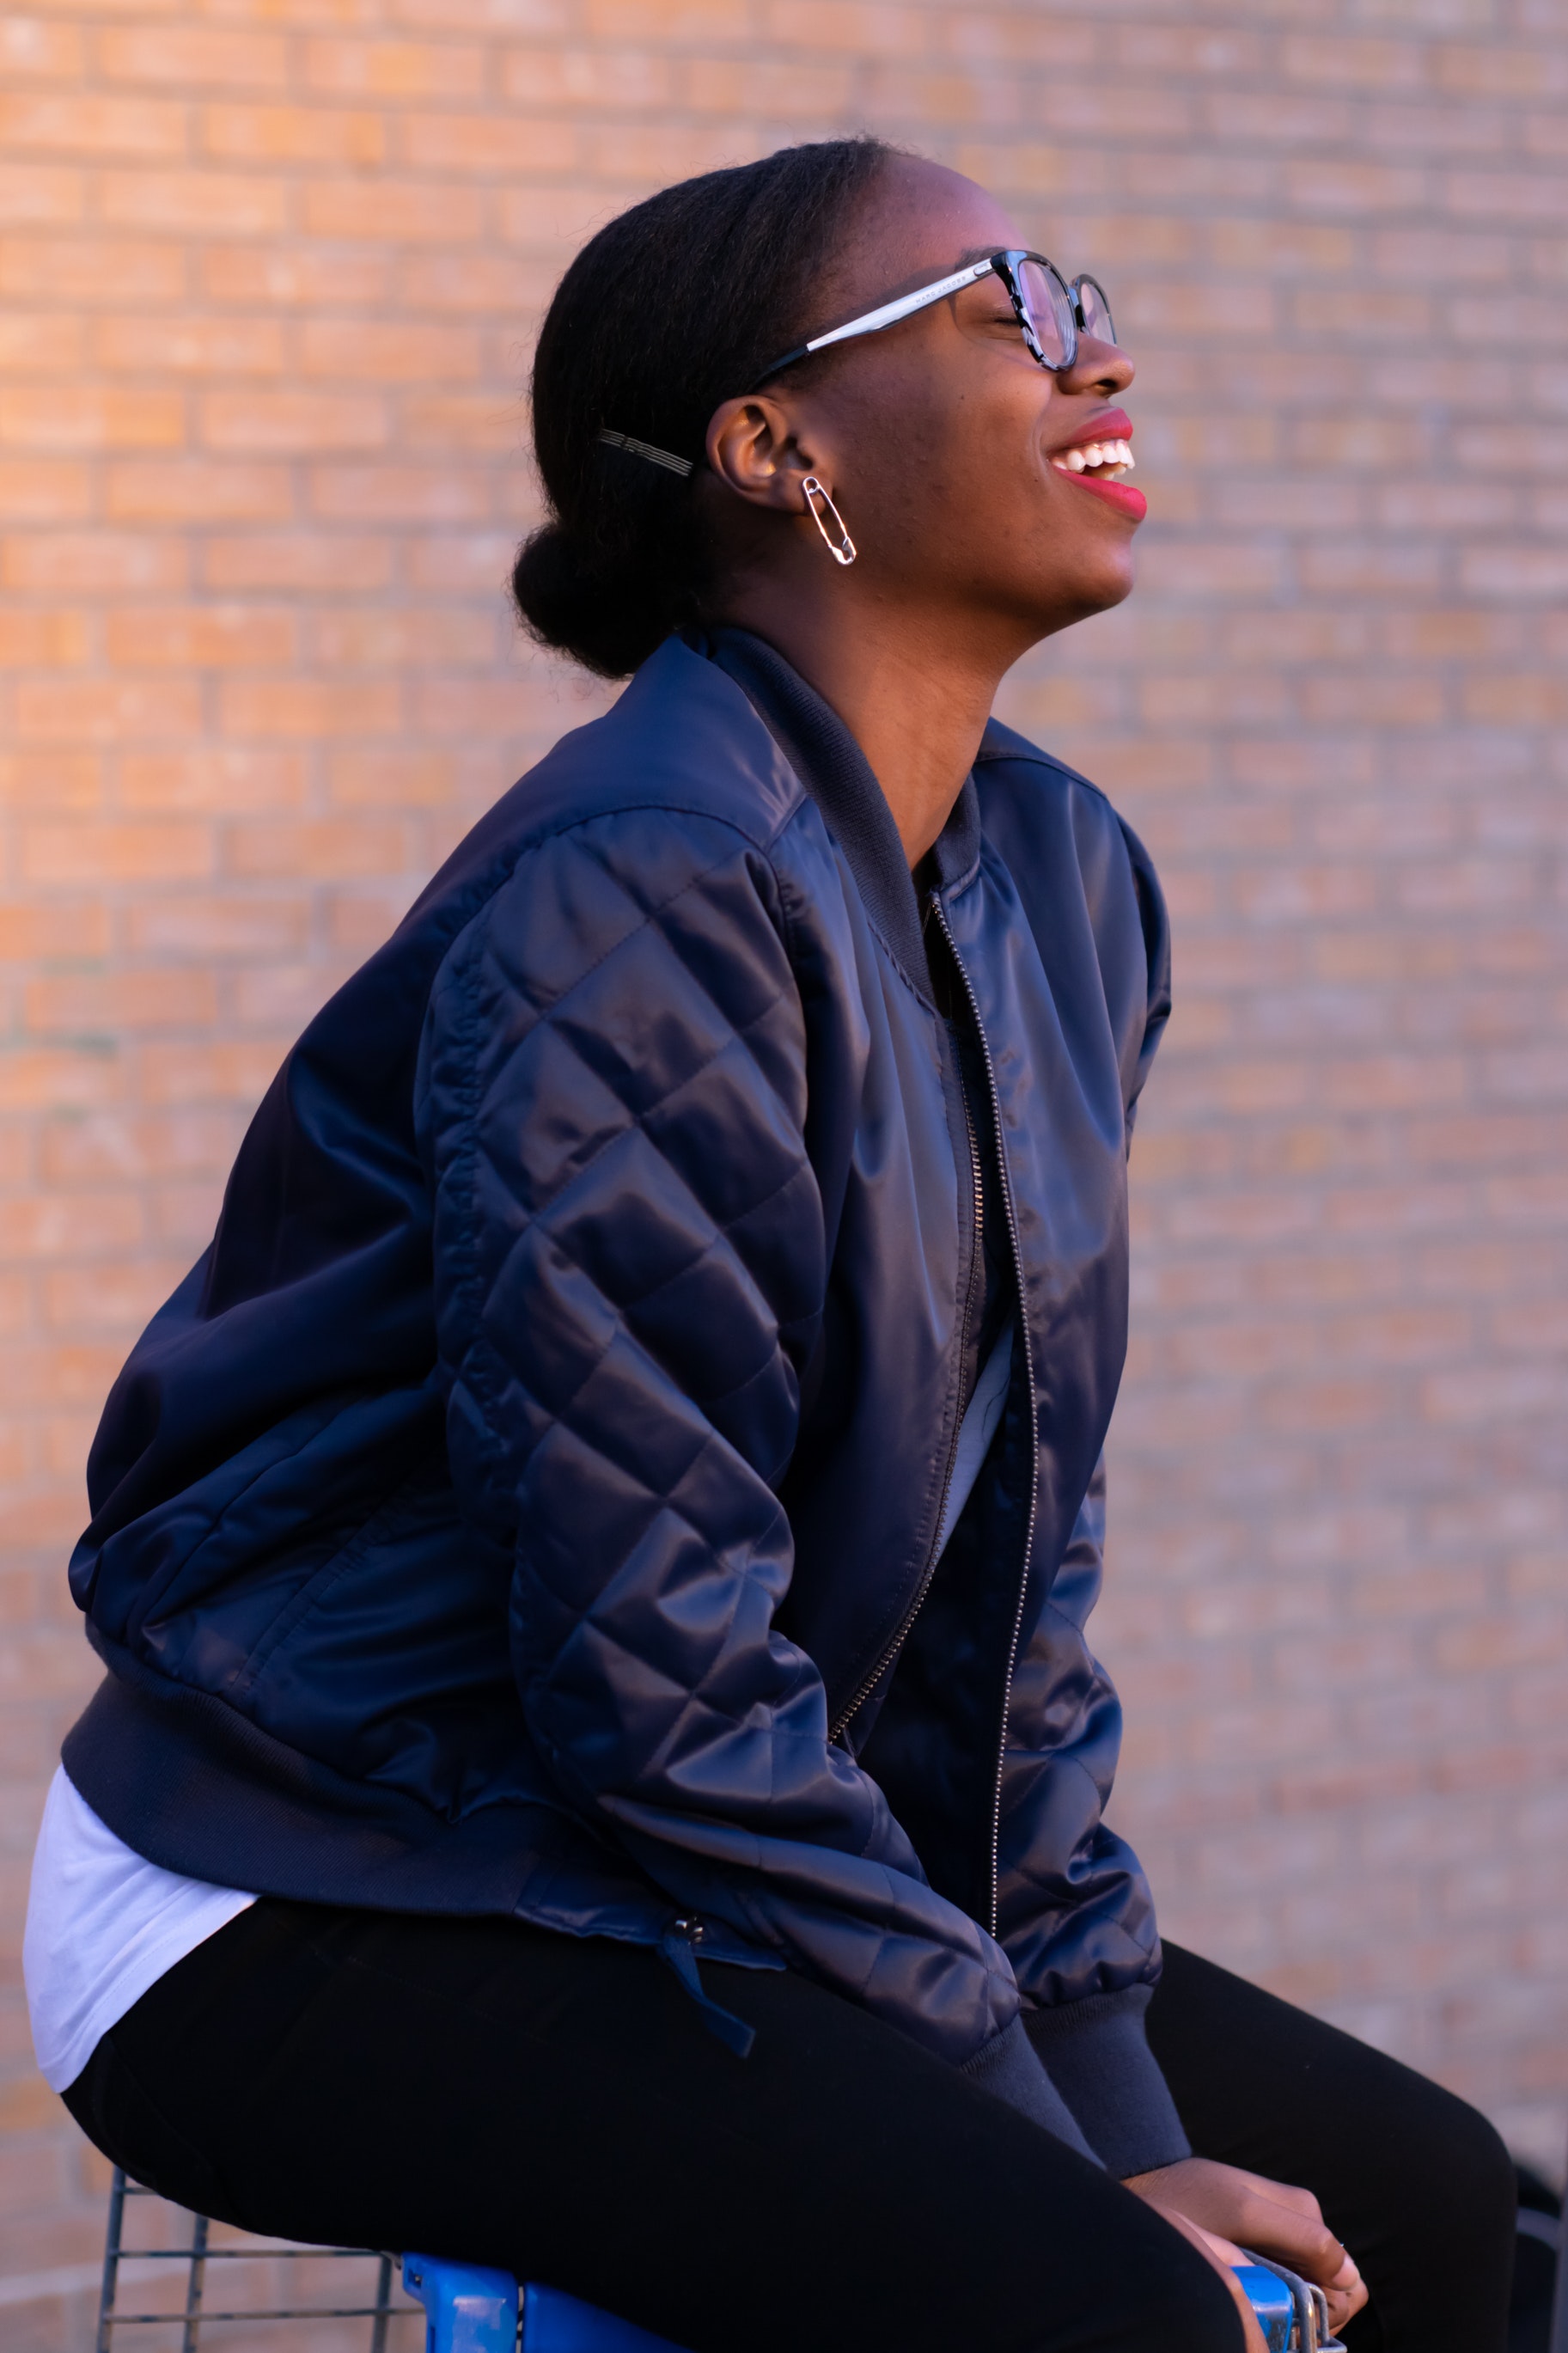
blue, eyewear, sunglasses, vision care, denim, jacket, sitting, standing, outerwear, glasses, shoulder, girl, headgear, cool, textile, fashion, jeans, cap, human, fun, neck, material, t shirt, gentleman, top, blazer, shoe, sleeve